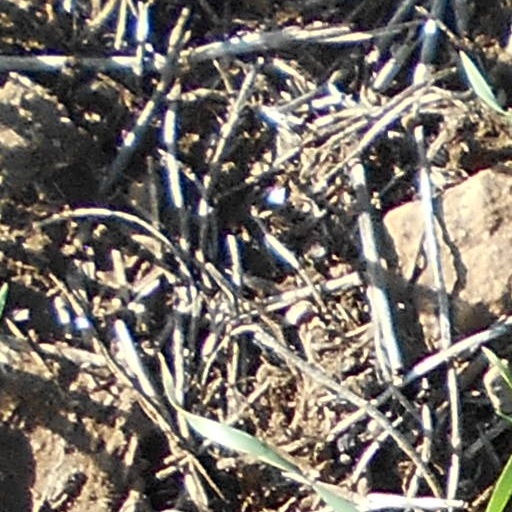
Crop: wheat